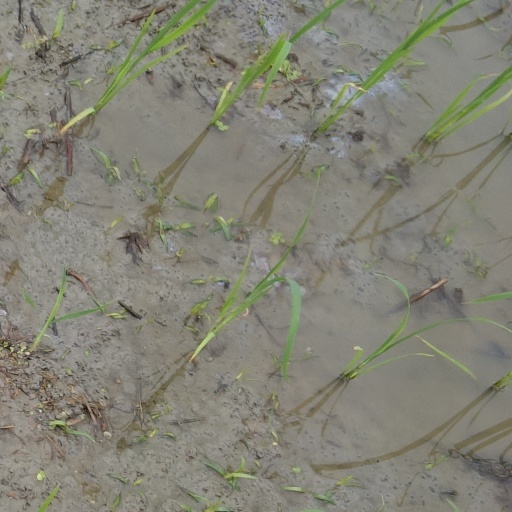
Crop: rice